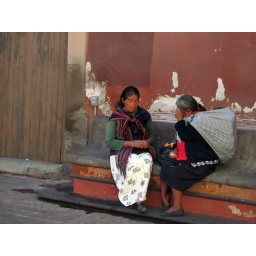
these ladies were sitting taking an orange break in down town Queretaro.